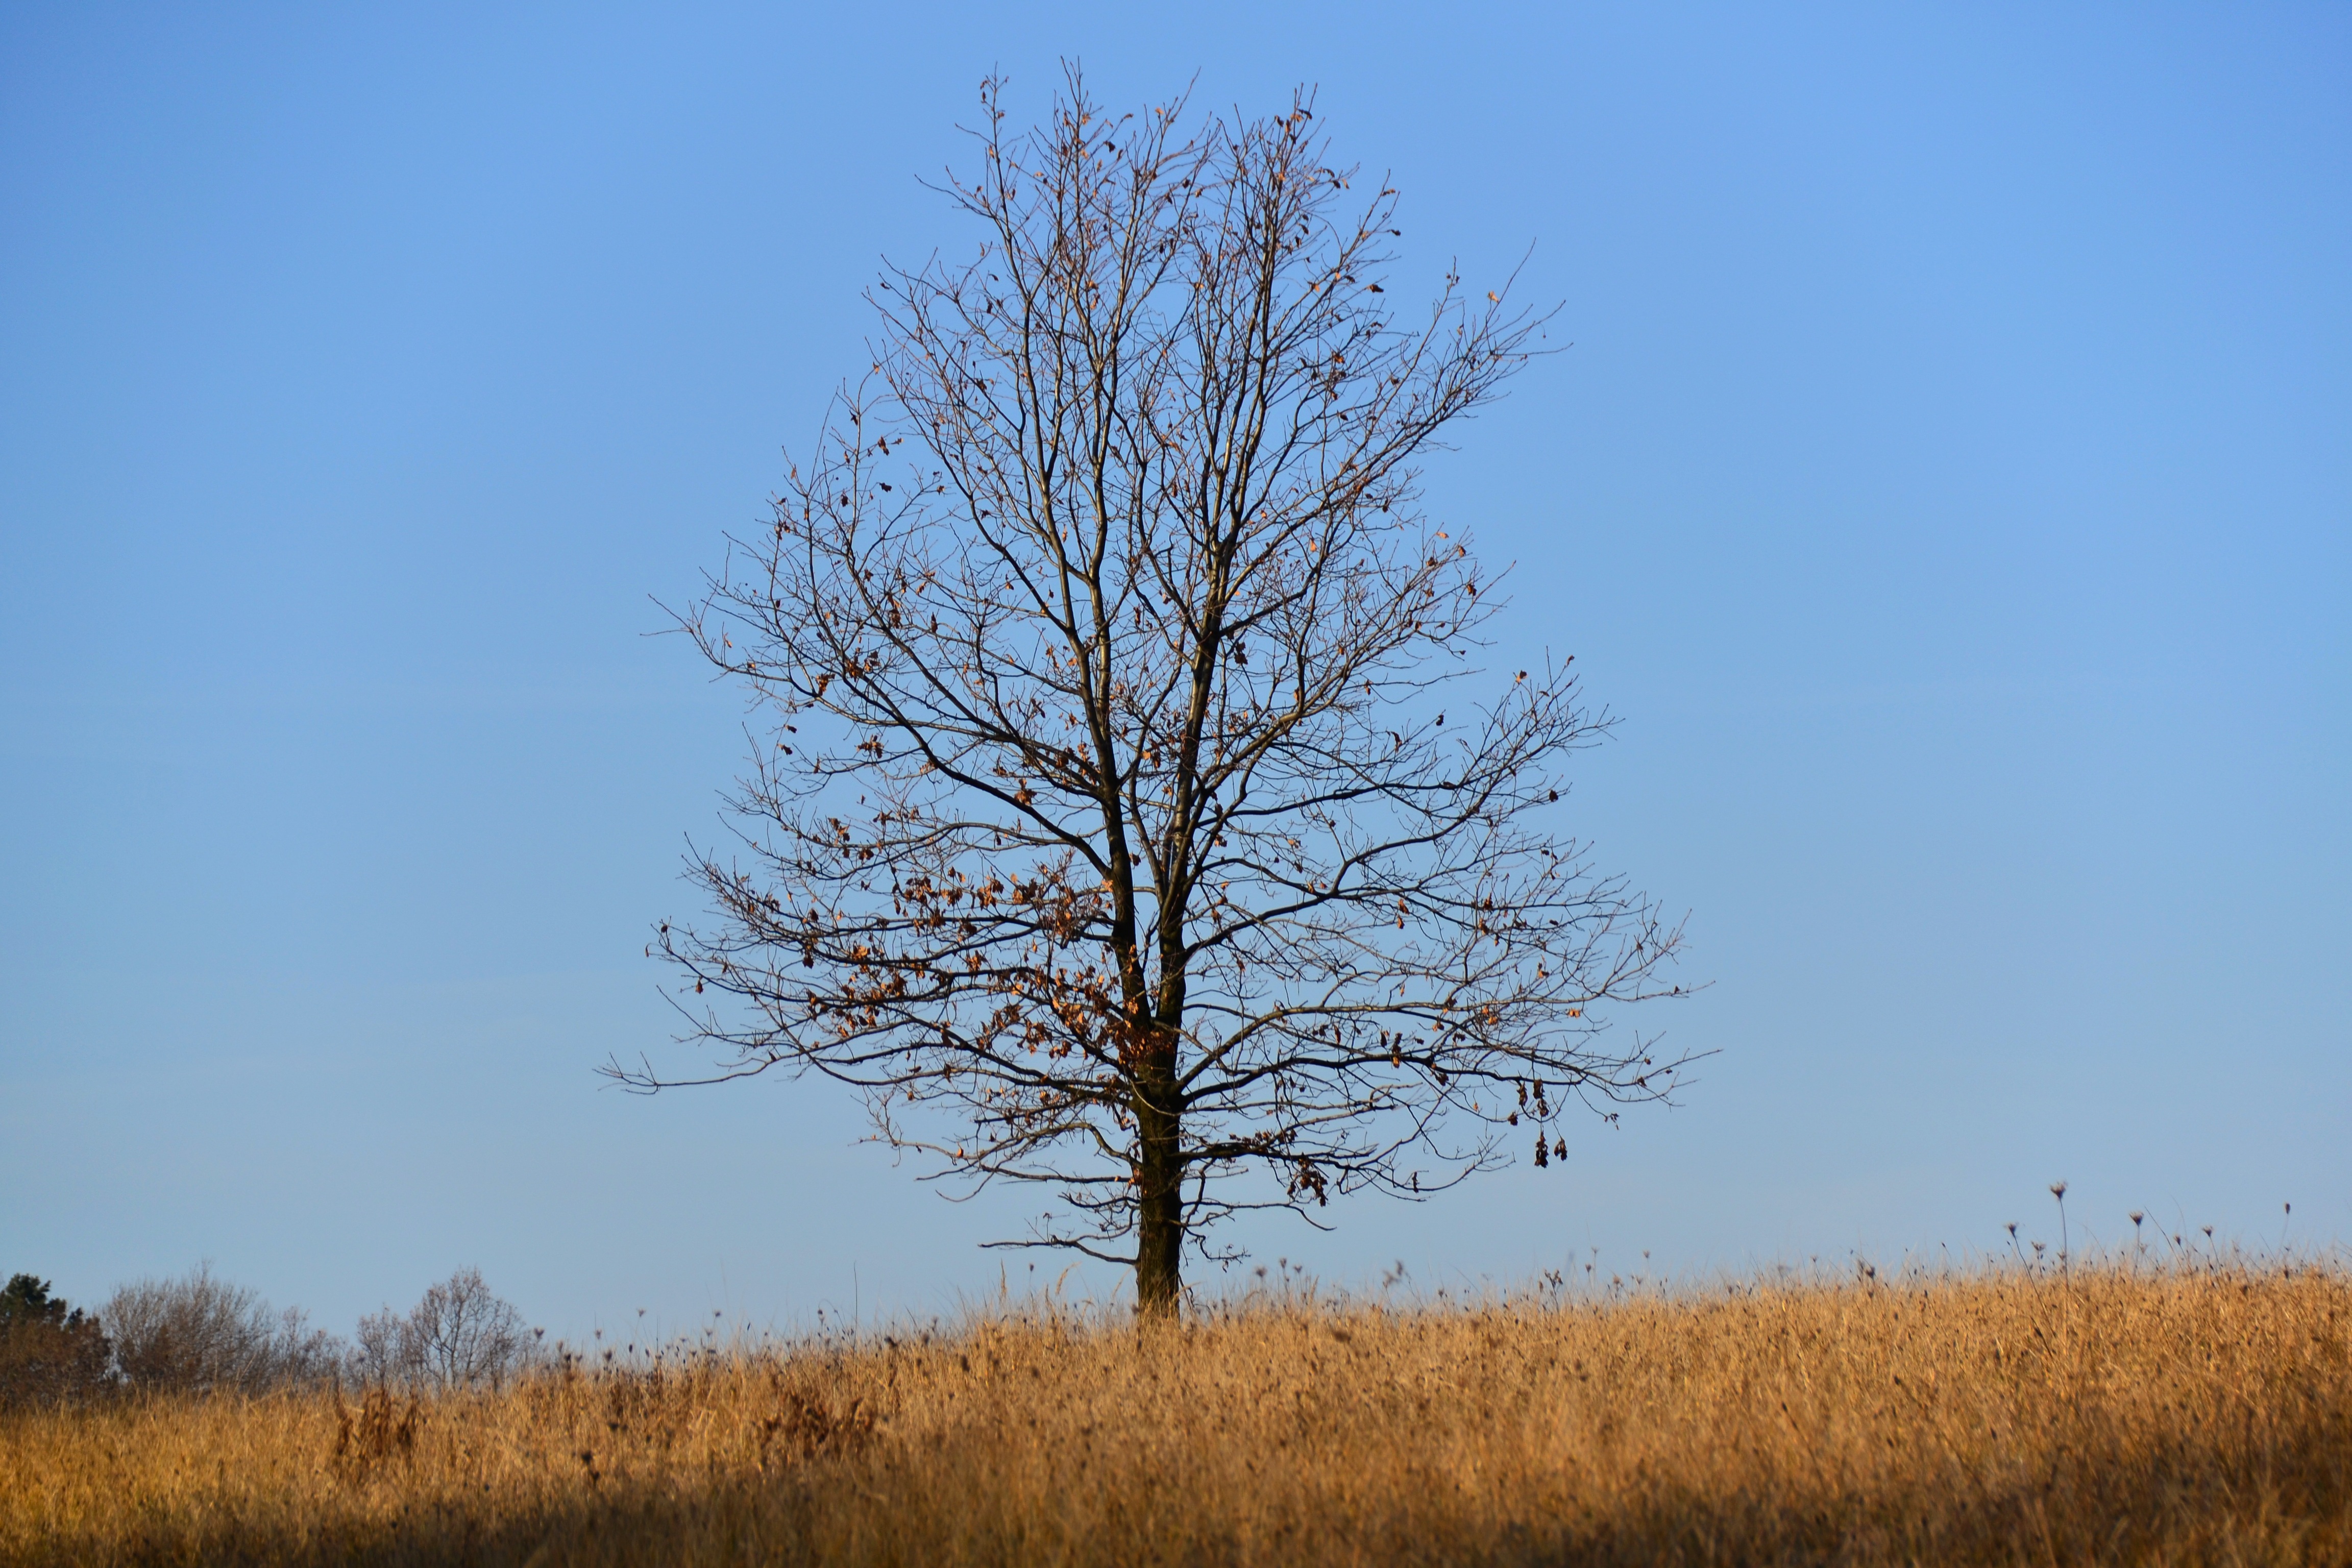
tree, nature, grass, branch, plant, sky, field, meadow, prairie, time, birch, autumn, savanna, plain, blue sky, grassland, loneliness, oak, ecosystem, melancholia, flowering plant, the beauty of nature, reverie, natural environment, atmospheric phenomenon, grass family, woody plant, land plant